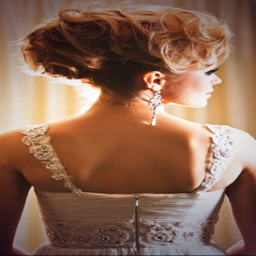
hair for the bride , hair do wedding